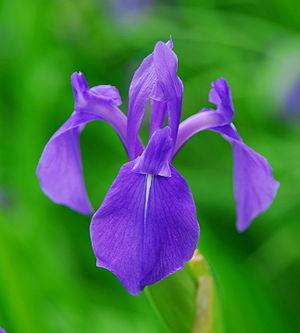
L'Iris d'eau japonais est une plante herbacée vivace de la famille des Iridacées originaire de Sibérie.